Virchand Gandhi

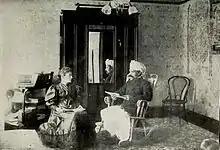
Virchand Gandhi teaching Jainism to a lady in US, 1893

Gandhi propagated the relevance of Jain tenets and Mahavira's message of nonviolence. He delivered about 535 speeches on Jainism, other religions, and social and cultural lives in India, all of which received wide publication. He was invited two more times, first in 1897, and then in 1899 to the West.